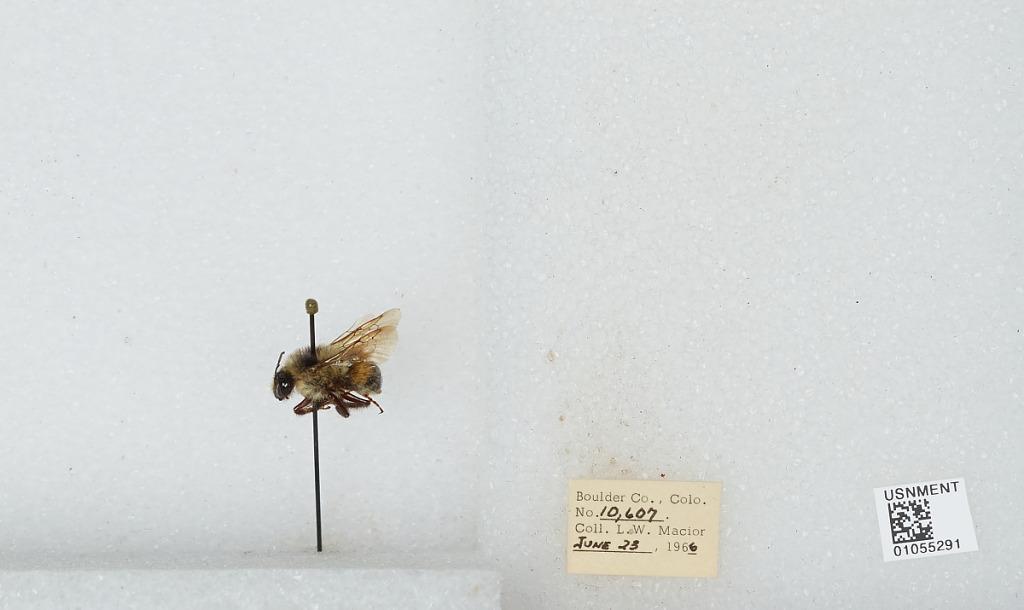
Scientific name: Bombus (Pyrobombus) bifarius Cresson
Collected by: L. Macior
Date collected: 1966-6-23
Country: United States
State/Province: Colorado
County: Boulder
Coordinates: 40.09, -105.36